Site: brandenburg
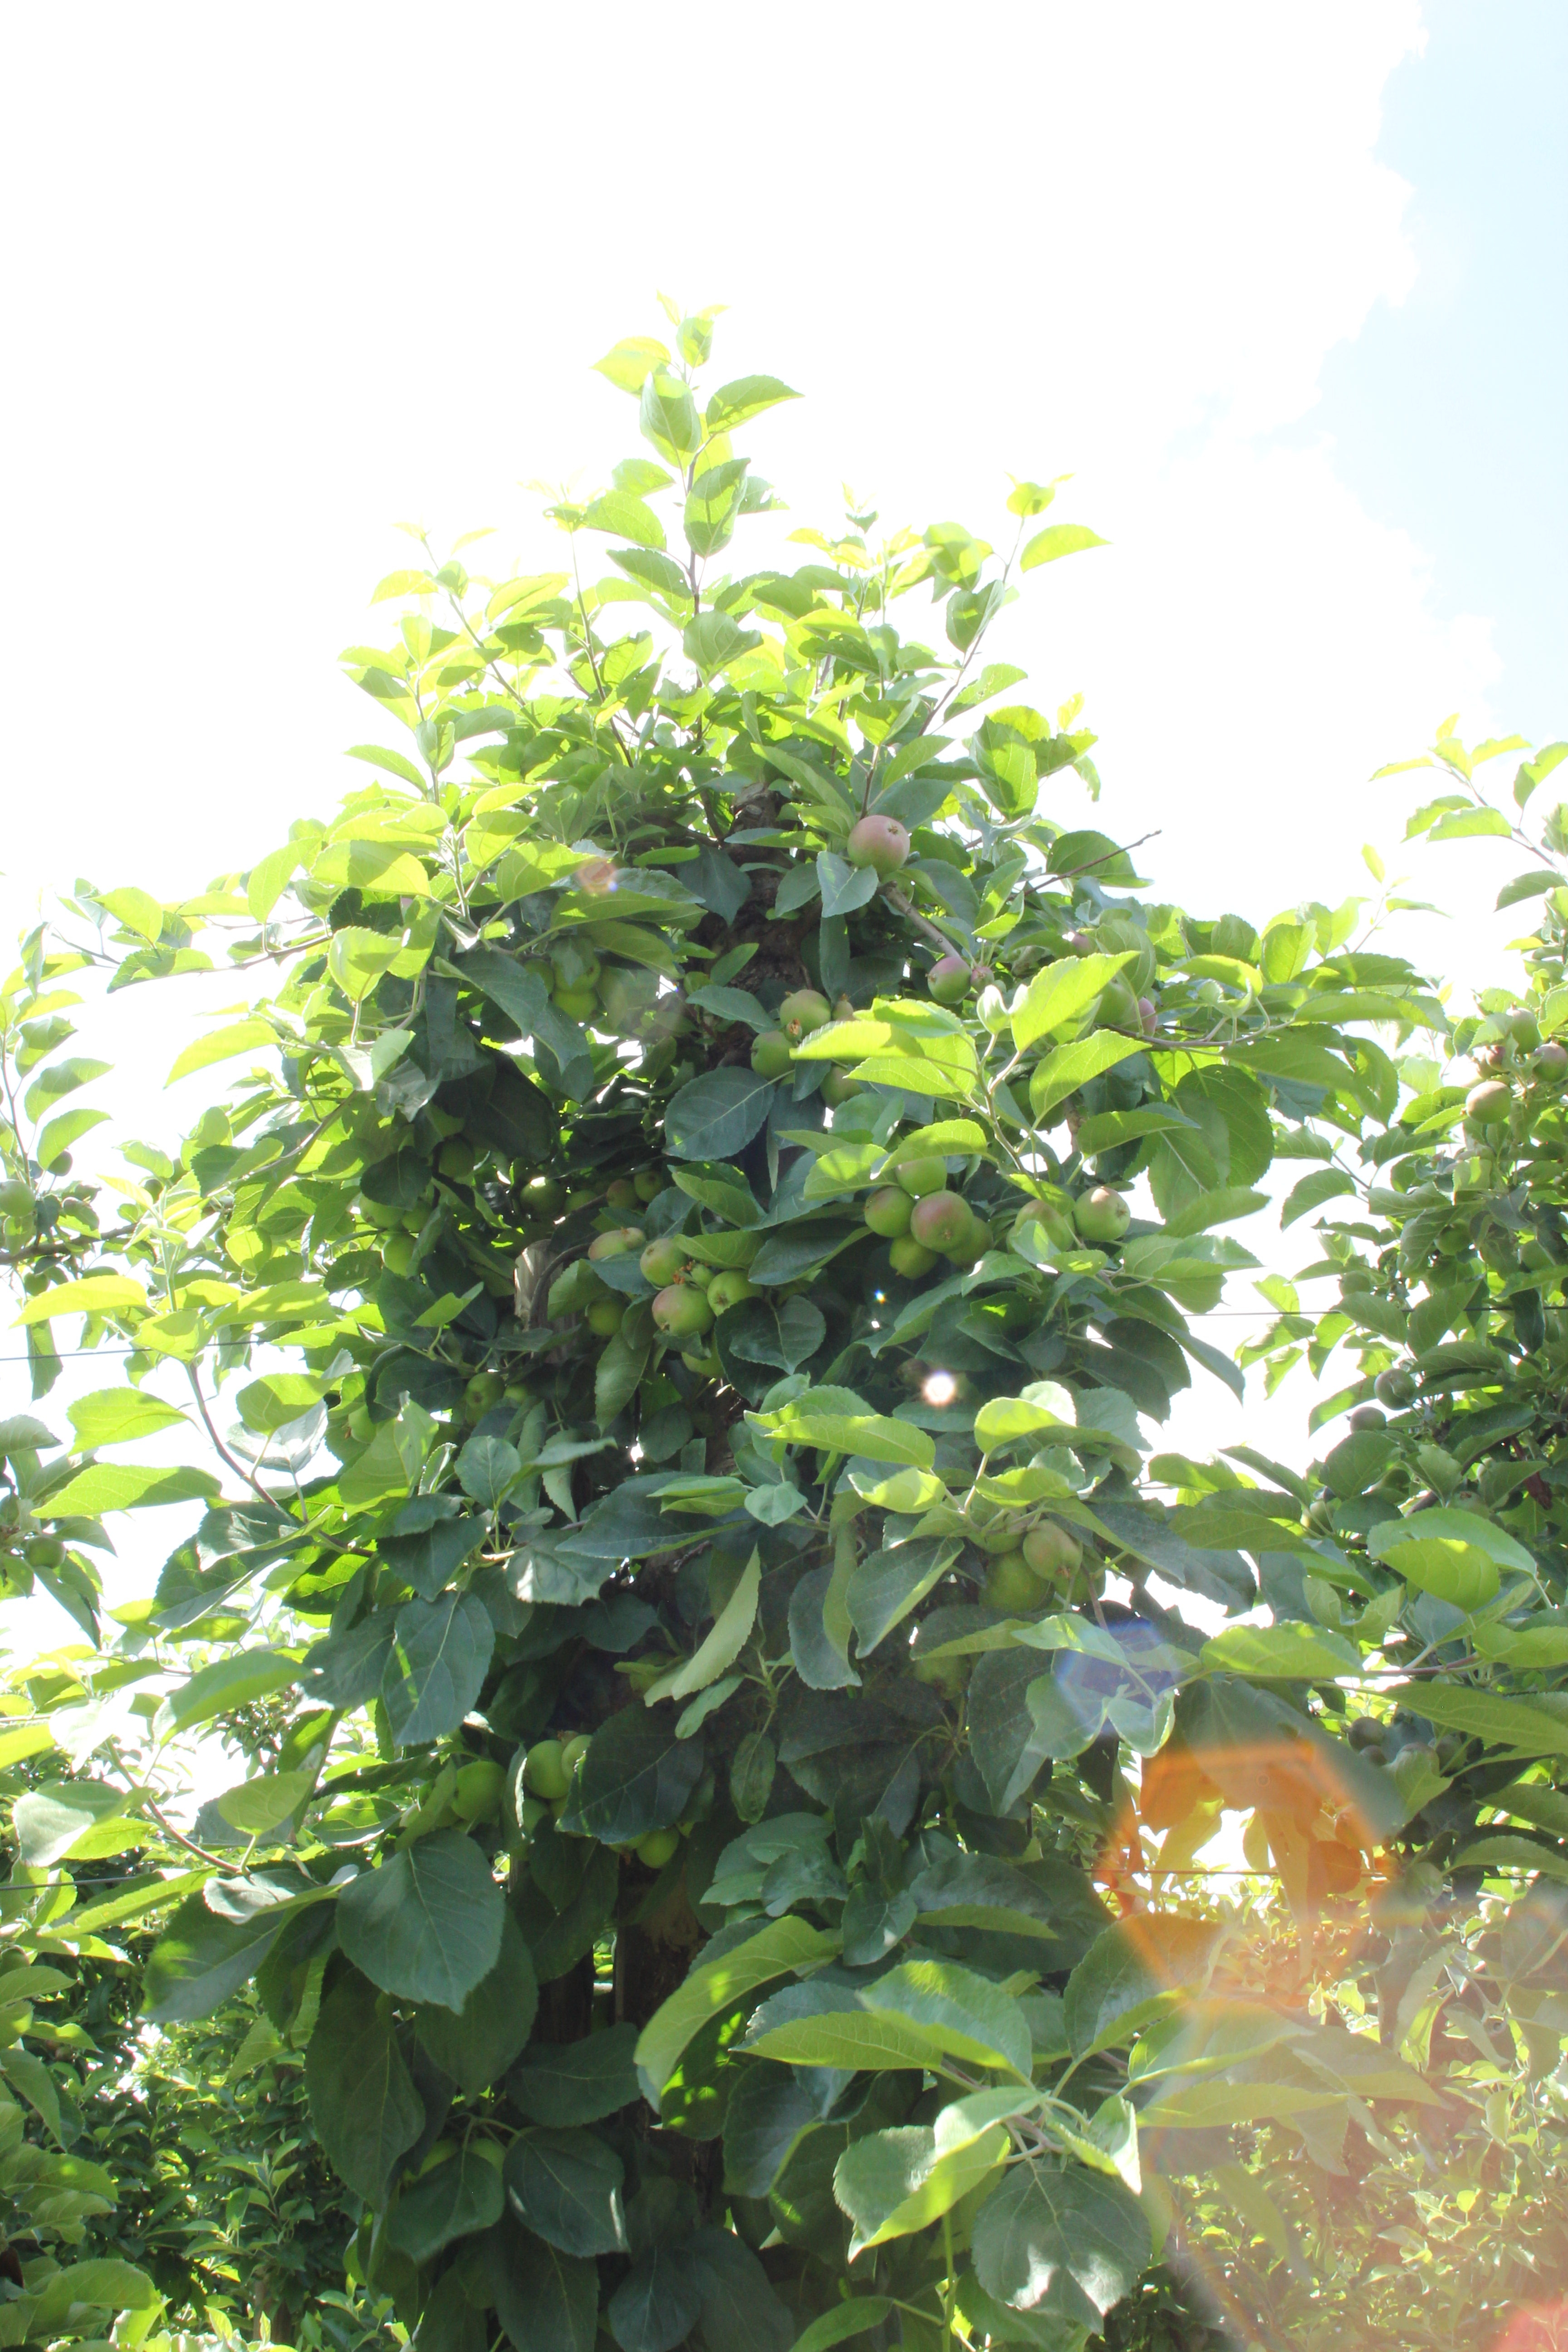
Growth stage (BBCH 73): Development of fruit